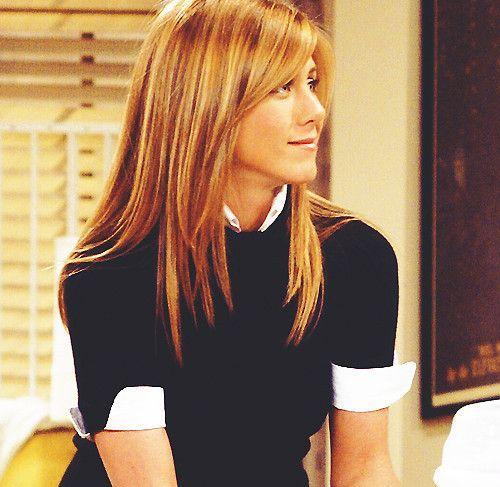
actor - how can hair still be inspiring after this long ?